Aletta Haniel

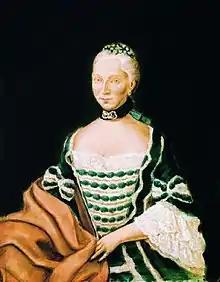
Aletta Haniel

Aletta Haniel née "Noot" (1742–1815), was a German business person. She managed a substantial transport and trade firm in Duisburg in 1782-1809.